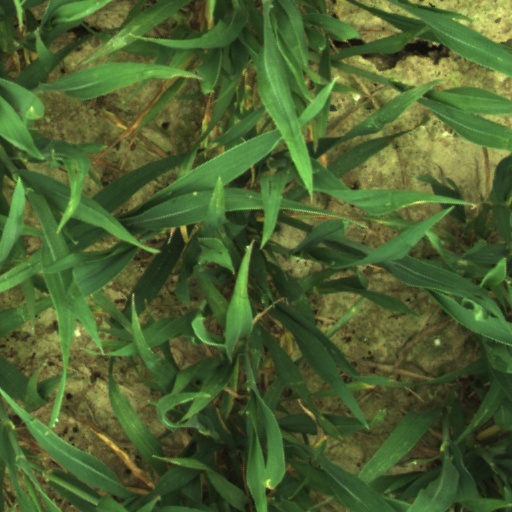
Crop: wheat